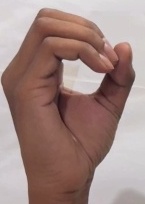
ASL sign: O